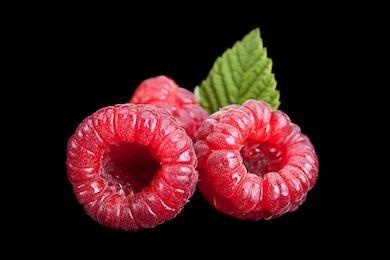
Label: raspberry